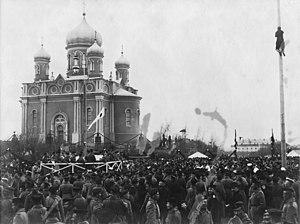
L'architecture de la Finlande a une histoire de plus de 800 ans et, alors que jusqu'à l'époque moderne, l'architecture était fortement influencée par les courants des deux nations voisines de la Finlande, à savoir la Suède et la Russie, dès le début du XIXᵉ siècle, les influences sont venues directement de l'extérieur. Dans un premier temps, lorsque des architectes étrangers itinérants ont commencé à exercer dans le pays, puis lorsque la profession d'architecte finlandais s'y est établie. L'architecture finlandaise a également contribué de manière significative à plusieurs styles internationaux, tels que le Jugendstil, ou Art nouveau, le classicisme nordique et le fonctionnalisme. Plus particulièrement, les travaux de l'architecte moderniste Eliel Saarinen, l'architecte le plus connu du pays, ont eu une influence considérable à l'échelle mondiale. Mais l'architecte moderniste Alvar Aalto, considéré comme l'une des figures majeures de l'histoire mondiale de l'architecture moderne, est encore plus renommé qu'Eliel Saarinen. Dans un article de 1922, intitulé Motifs des âges passés, Aalto discute des influences nationales et internationales en Finlande :